Georgia Lady Bulldogs basketball

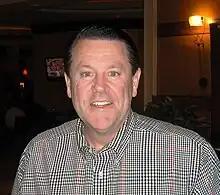
Andy Landers at 2011 WBCA conference

Coach Landers was hired as the team's first full-time coach in 1979. Since the initial NCAA Division I women's basketball tournament in 1982, the Lady Dogs have appeared every year until (and including) 2014 with the exception of 1992 and 1994.